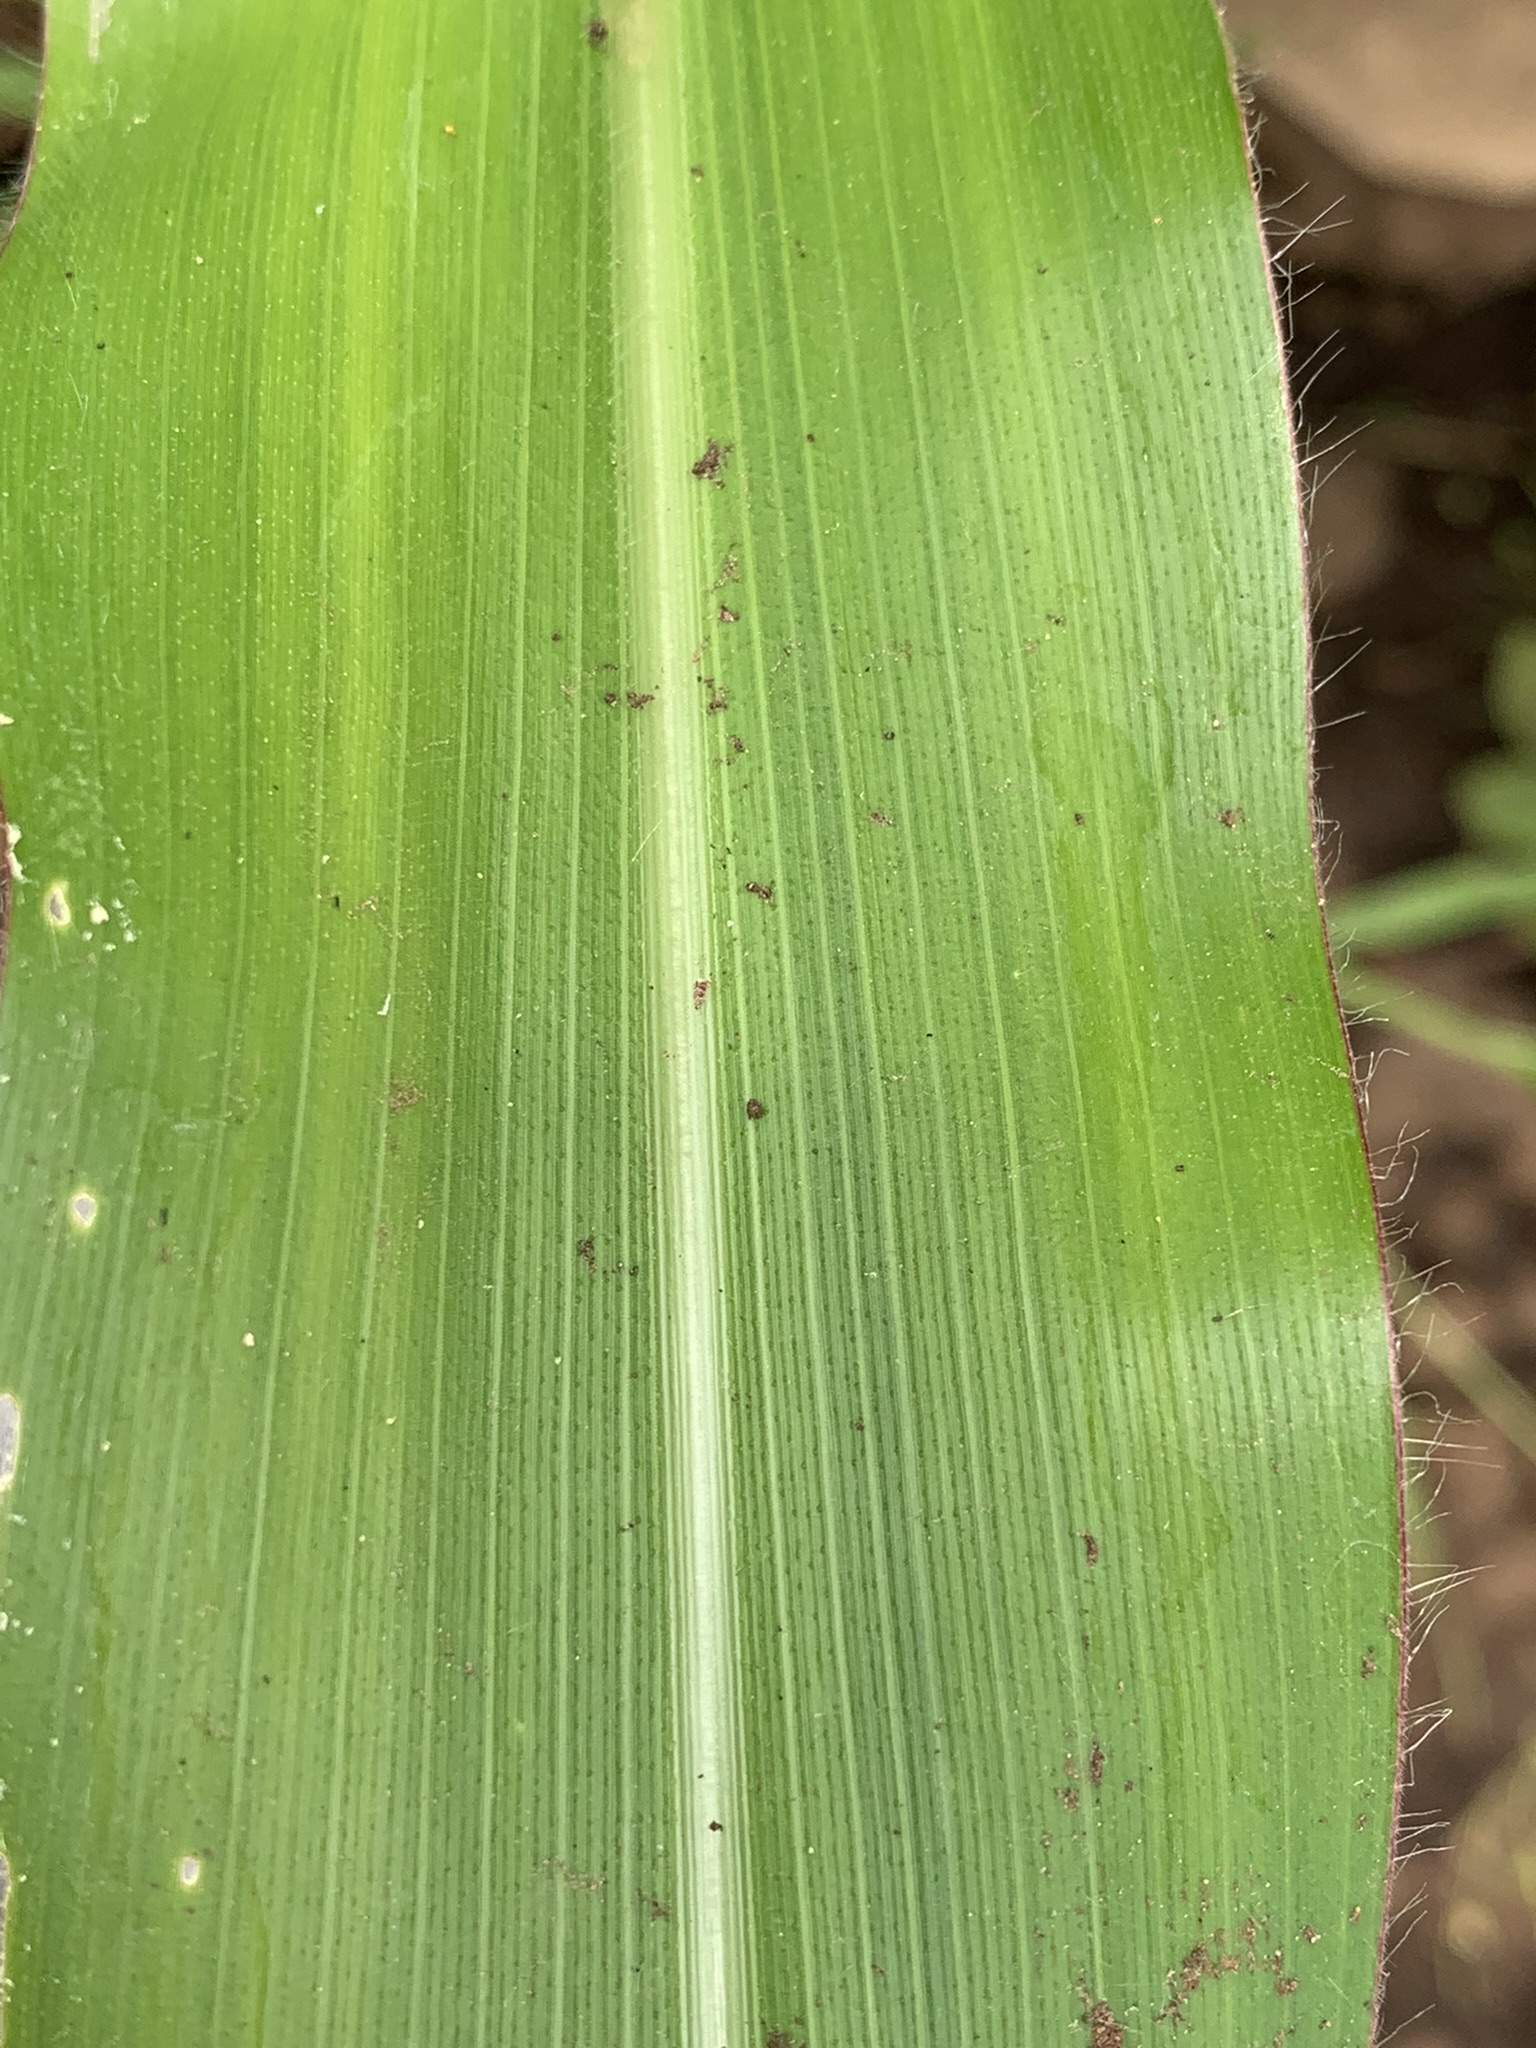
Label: Healthy